Vairocana

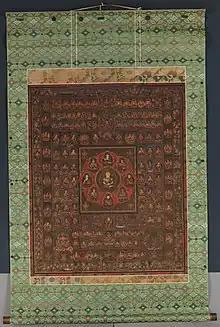
Womb realm mandala with Vairocana at the center, Hanging scroll, textile. Japan, 15th century.

Vairocana is the Original Buddha (本佛 běnfó, Jp. honbutsu) in the Chinese Buddhist schools of Tiantai, Huayan and Chinese Esoteric Buddhism, as well as in the Japanese traditions of Kegon, Shingon and Tendai. In Huayan Buddhism, the entire universe is seen as the very body of Vairocana, who is seen as a supreme cosmic reality. Vairocana is infinite, his influence and light is limitless, pervading the entire universe. Furthermore, Vairocana is really the ultimate principle (li), the Dharmakaya, Suchness and "the substance underlying phenomenal reality". However, while Vairocana as ultimate principle is eternal, it also transforms and changes according to the needs and conditions of sentient beings. Furthermore, Vairocana is empty, interdependent and interfused with all phenomena in the universe. Thus, Vairocana is both immanent (due to its dependent and interfused character) and transcendent (as the immutable basis of all things).